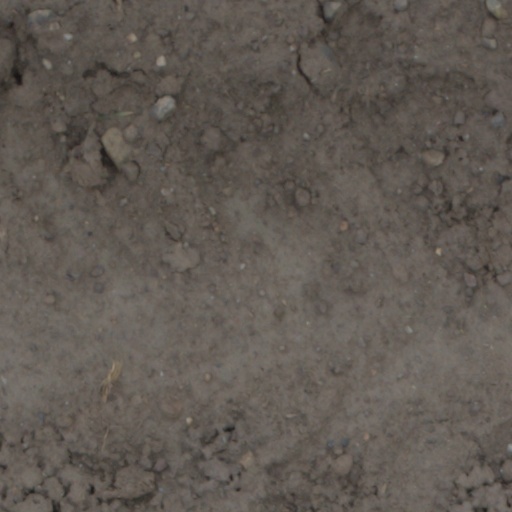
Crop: wheat